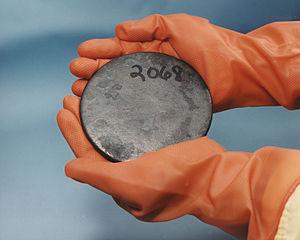
L'enrichissement de l’uranium est le procédé consistant à augmenter la proportion d'isotope fissile dans l’uranium. L'opération la plus commune est l'enrichissement de l'uranium naturel en son isotope 235. Par extension, l'enrichissement est aussi la teneur en matière fissile.
On dénombre 118 éléments chimiques ayant été observés, dont seulement 90 qui se rencontrent dans le milieu naturel.